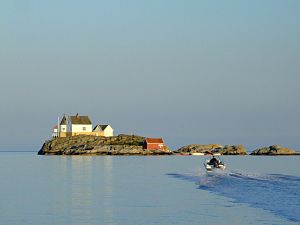
Saltholmen fyr
Salthomen Fyr